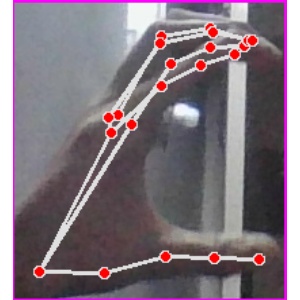
अक्षर: ऋ